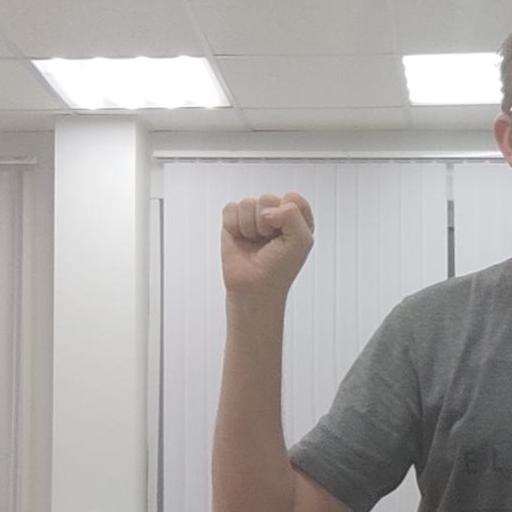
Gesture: fist